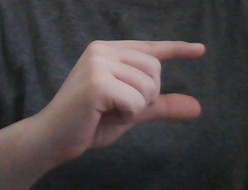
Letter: dal